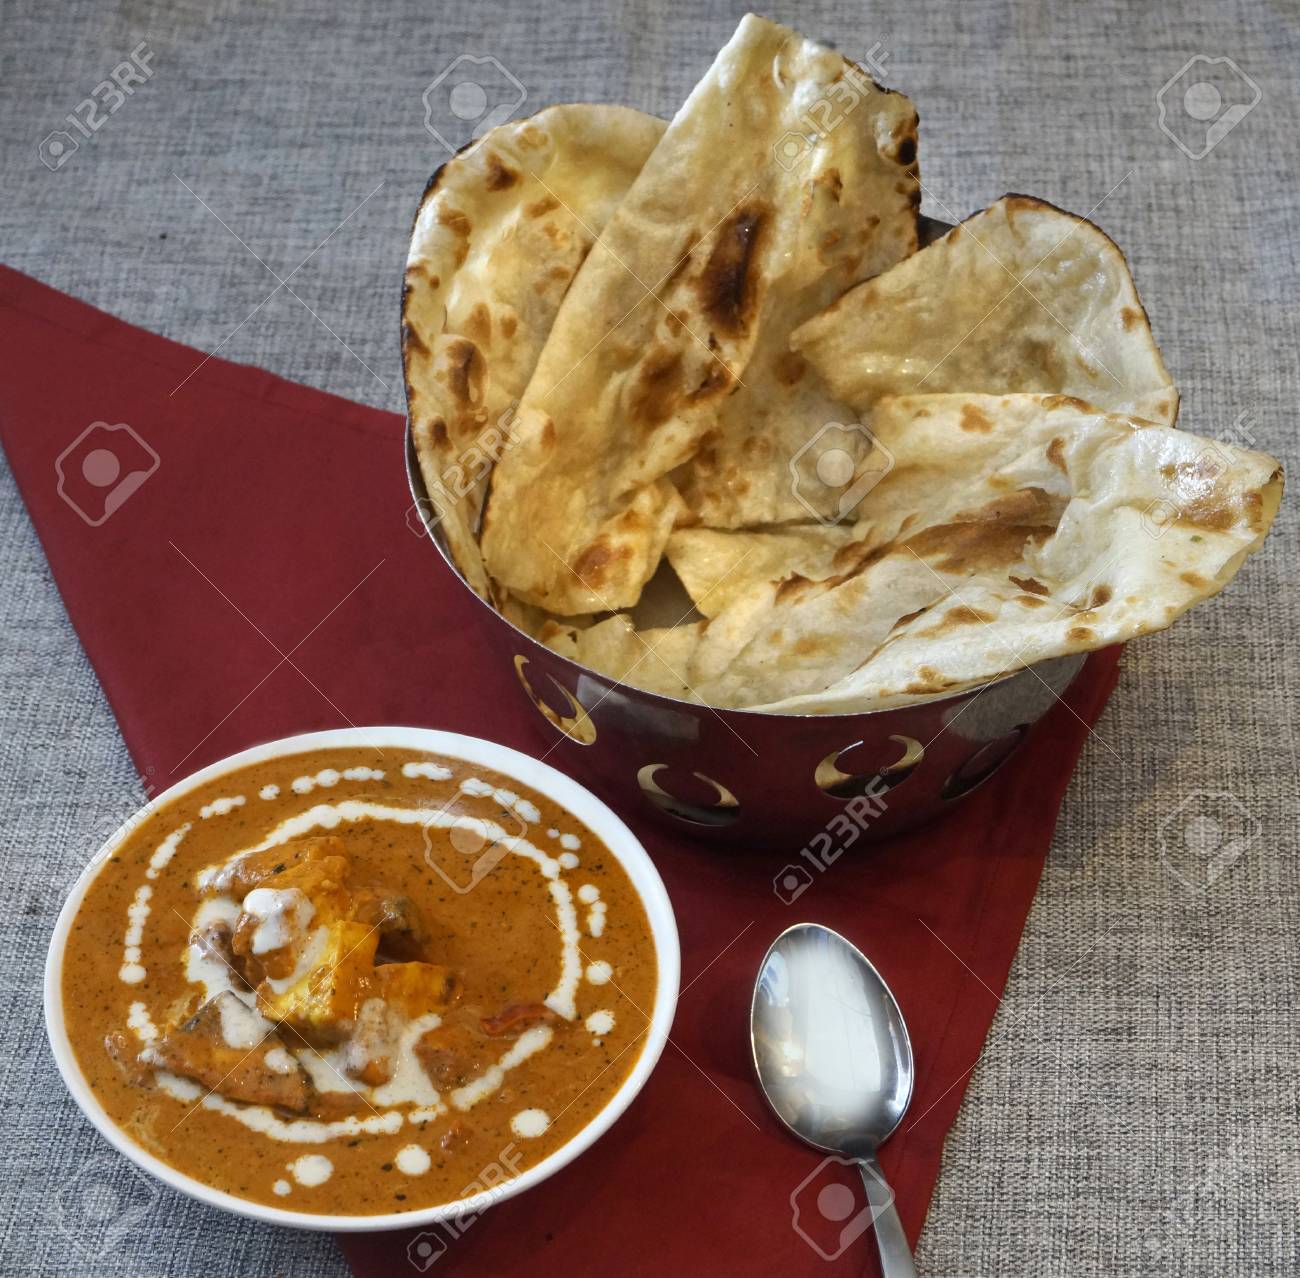
Dish: butter_naan